MG Midget

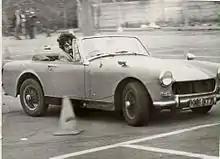
Round wheel arch MG Midget on "Autotest"

The engine grew to 1275 cc using the development seen on the Mini-Cooper 'S'. Enthusiasts were disappointed that this was a detuned version of the at 5800 rpm Cooper 'S' engine, giving only at 6000 rpm and at 3000 rpm. A reduced compression ratio of 8.8:1 was used instead of the 9.75:1 employed on the Cooper S engine. The Midget used the 12G940 cylinder head casting that was common to other BMC 1300 cars, whereas the Cooper 'S' had a special head with not only larger inlet, but also larger exhaust valves; however, these exhaust valves caused many 'S' heads to fail through cracking between the valve seats. The detuned engine was used for reasons of model range placement – with the Cooper 'S' spec engine, the Midget could have been faster than the more expensive MGB. The hydraulic system gained a separate master cylinder for the clutch. The hood was now permanently attached to the car, with an improved mechanism with easier operation.